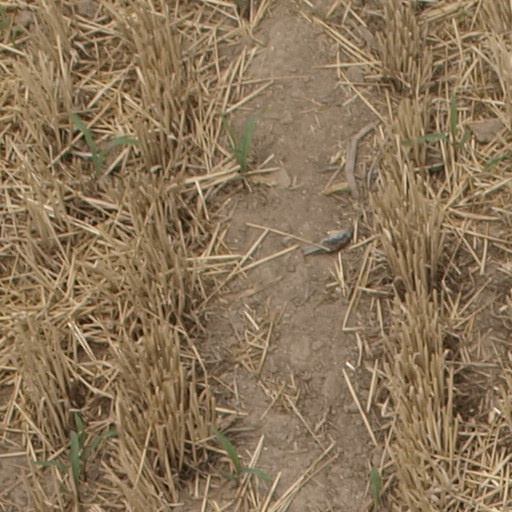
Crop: maize; corn